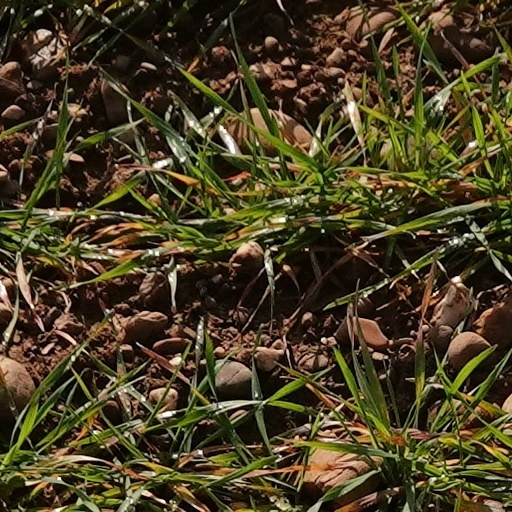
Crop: wheat